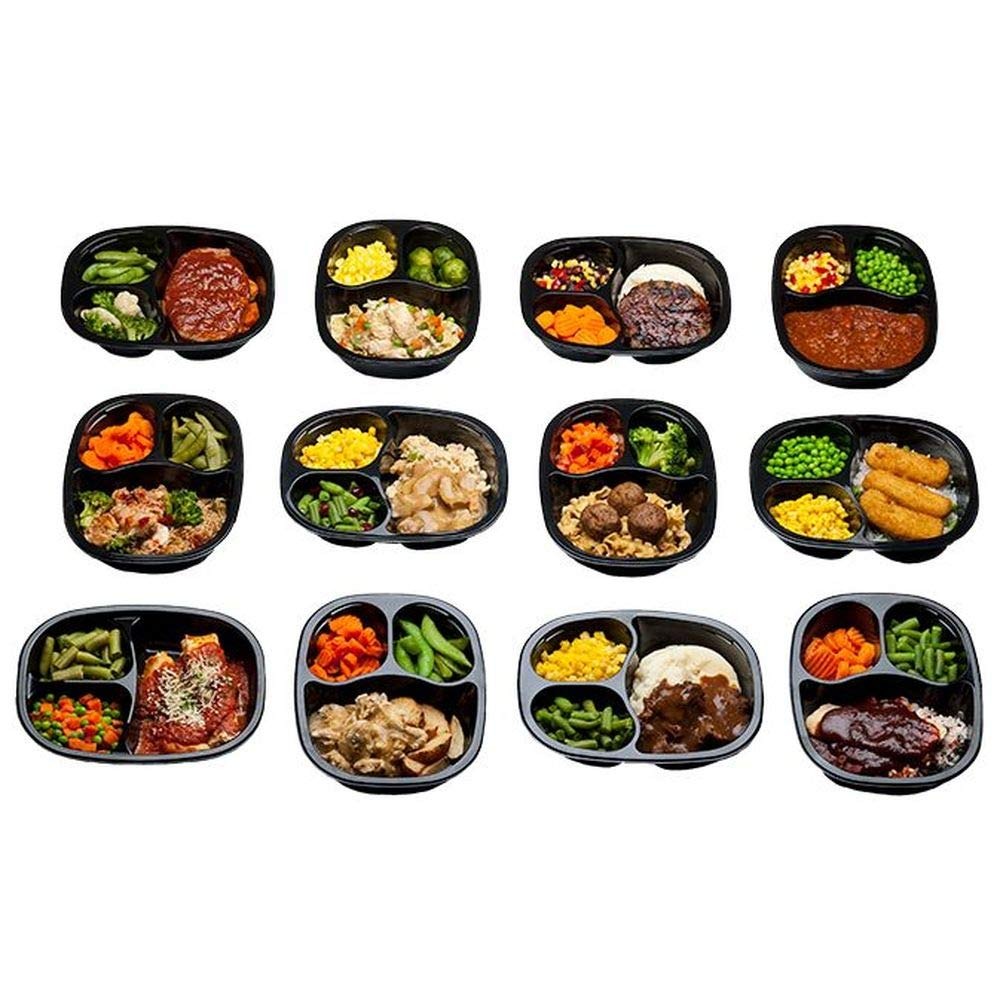
Item Name: Golden Gourmet Lunch/Dinner Complete 7 Meal - 7 count per pack -- 1 each.
Value: 7.0
Unit: Count

Price: 112.8